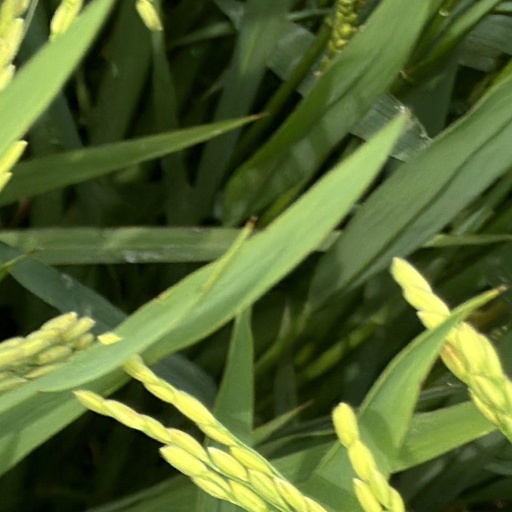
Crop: rice